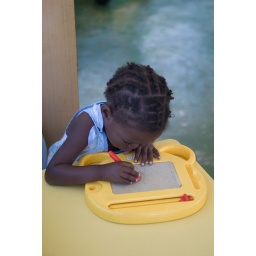
Little girl plays with toy at the table in the playroom.